Royal Navy Submarine Museum

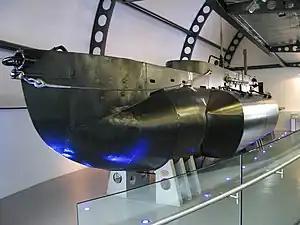
Midget submarine X24 on display

The new museum complex opened in August 1981 with HMS "Alliance" as the principal exhibit. Over the years since, more submarines and submarine memorabilia have been added to the collection. In 1983 the museum gained a new display building and members of the public were allowed into HMS "Alliance". In 2001 the museum opened a climate-controlled building that houses .